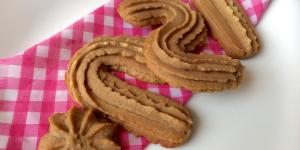
pastas de te rizadas de chocolate